2017–18 Super Smash

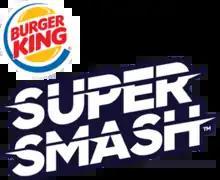

The 2017–18 Burger King Super Smash (named after the competition's sponsor Burger King) was the thirteenth season of the Men's Super Smash Twenty20 cricket tournament in New Zealand. The competition was run from 13 December 2017 to 20 January 2018. The Wellington Firebirds were the defending champions.